Lisa Ainsworth

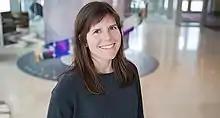
Ainsworth in 2015, U.S. Department of Agriculture Agricultural Research Service photo

Elizabeth Anna Ainsworth (commonly identified as Lisa Ainsworth) is an American plant physiologist currently employed by the University of Illinois at Urbana-Champaign. She previously worked for the United States Department of Agriculture (USDA) Agricultural Research Service (ARS). She is a Fellow of the American Association for the Advancement of Science (AAAS) and was awarded the 2018 Crop Science Society of America Presidential Award. She is known for researching the effects of atmospheric pollutants, including ozone and carbon dioxide, on the productivity of selected major crops such as corn and soybeans.